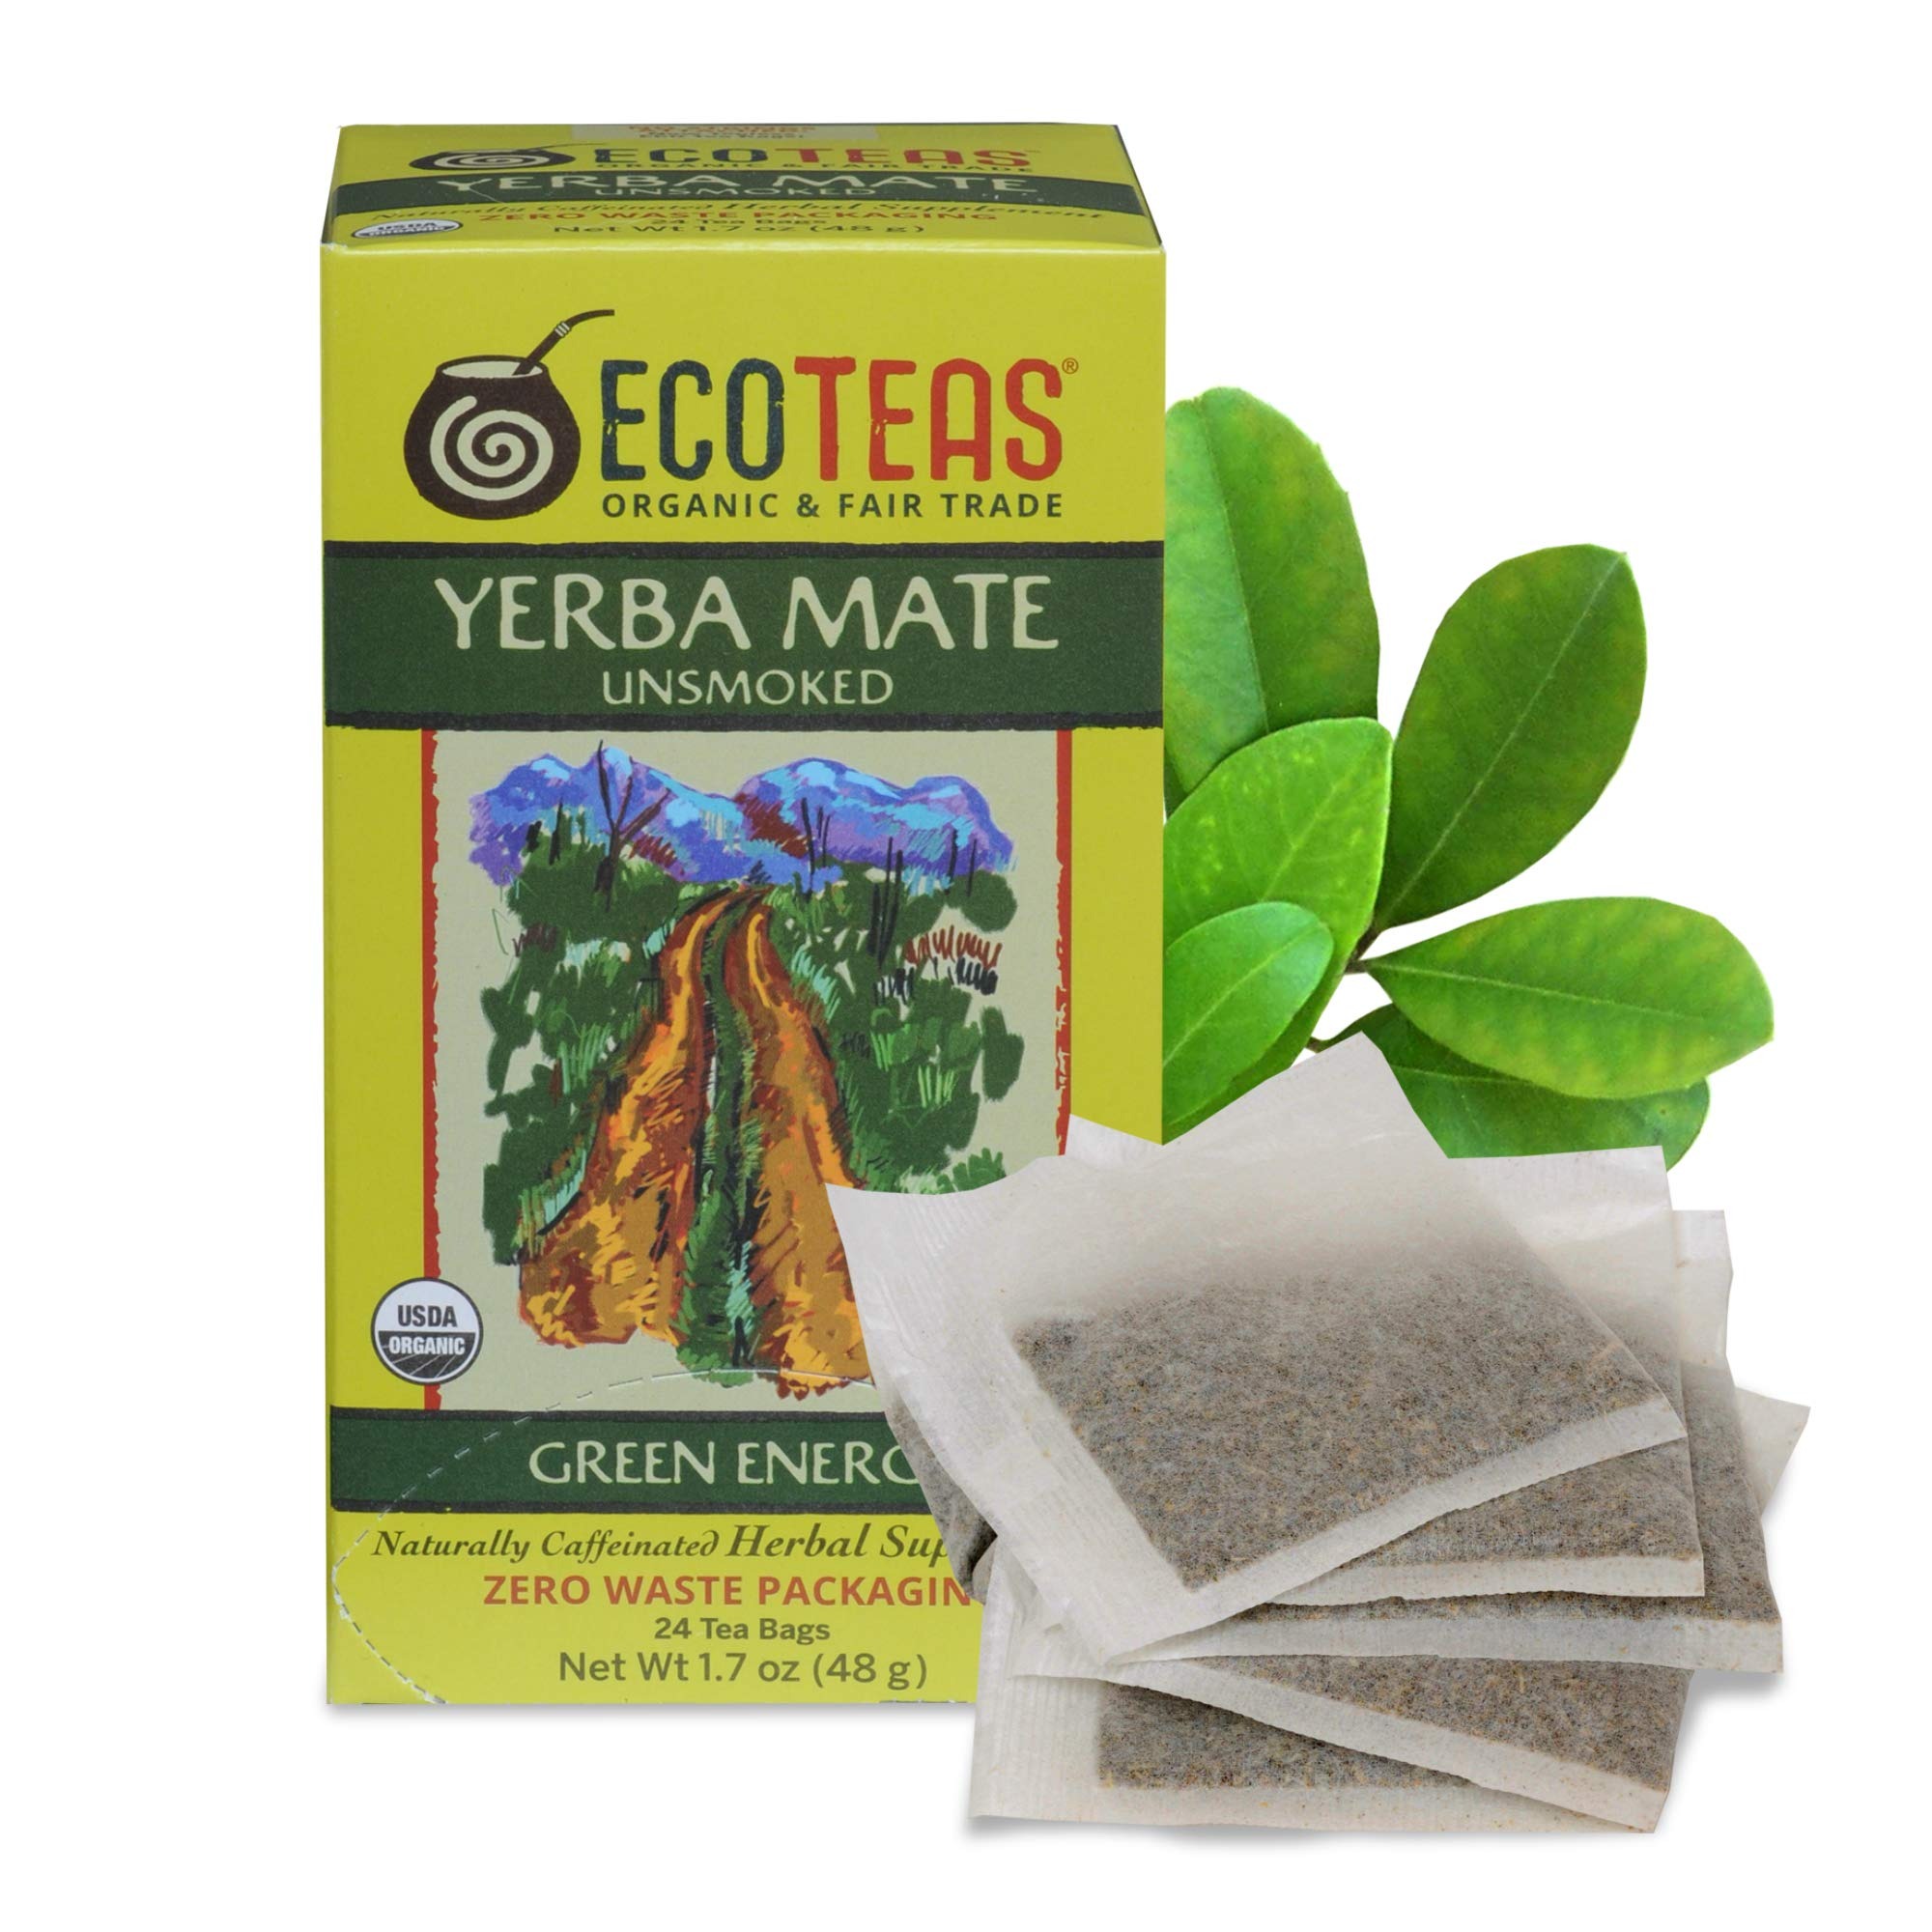
Item Name: ECOTEAS Organic Unsmoked Yerba Mate Tea Bags - 24 Count, 1.7 Oz - Organic Detox Tea - Hi Caf Tea - Clean Yerba Mate Energy Burst - Ecoteas Yerba Mate
Bullet Point 1: 100% YERBA MATE UNSMOKED - Unwrapped organic yerba mate tea bags create minimal packaging and waste. Our own organic family farm offers an exclusive smoke-free 2-stage organic yerba mate drying process. Our organic mate is ecologically mindful.
Bullet Point 2: SIMPLE BREW MATE - Use one tea bag per one cup of water. Take ECOTEAS with you wherever you go! Whether you're traveling or need an energy boost at work, these yerba mate tea bags are conveniently packaged for on the go lifestyles.
Bullet Point 3: SUPPORTS HEALTH- Yerba mate is an excellent yerba tea that can help to boost metabolism. Try this organic detox tea to help cleanse your body from toxins.
Bullet Point 4: NATURAL ENERGIZING TEA - ECOTEAS Yerba mate tea bags can help reduce coffee intake with its low-acid, jitter-free, long-lasting energy effect. Fuel your day naturally with this yerba mate tea!
Bullet Point 5: SUPPORT SUSTAINABILITY - ECOTEAS yerba mate is Kosher, Fair Trade, Non-GMO, & Gluten-Free and certified organic tea. ECOTEAS was born of the belief to restore balance to the earth and our bodies. Support sustainability with yerba mate tea!
Value: 24.0
Unit: Count

Price: 7.355